Playhouse Theatre, Manchester

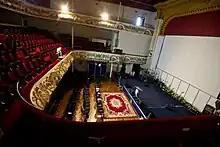
Auditorium, The Playhouse (Niamos) in 2018

, the building is tenanted by Niamos Ltd, a non-profit community organisation, and known as the Niamos Centre.